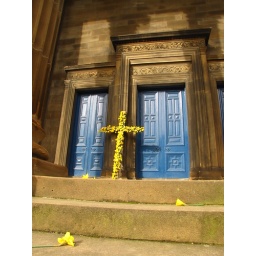
A cross of yellow daffodils leaning by the blue doors of Wellington Church on University Avenue. Glasgow, Scotland. April 2010